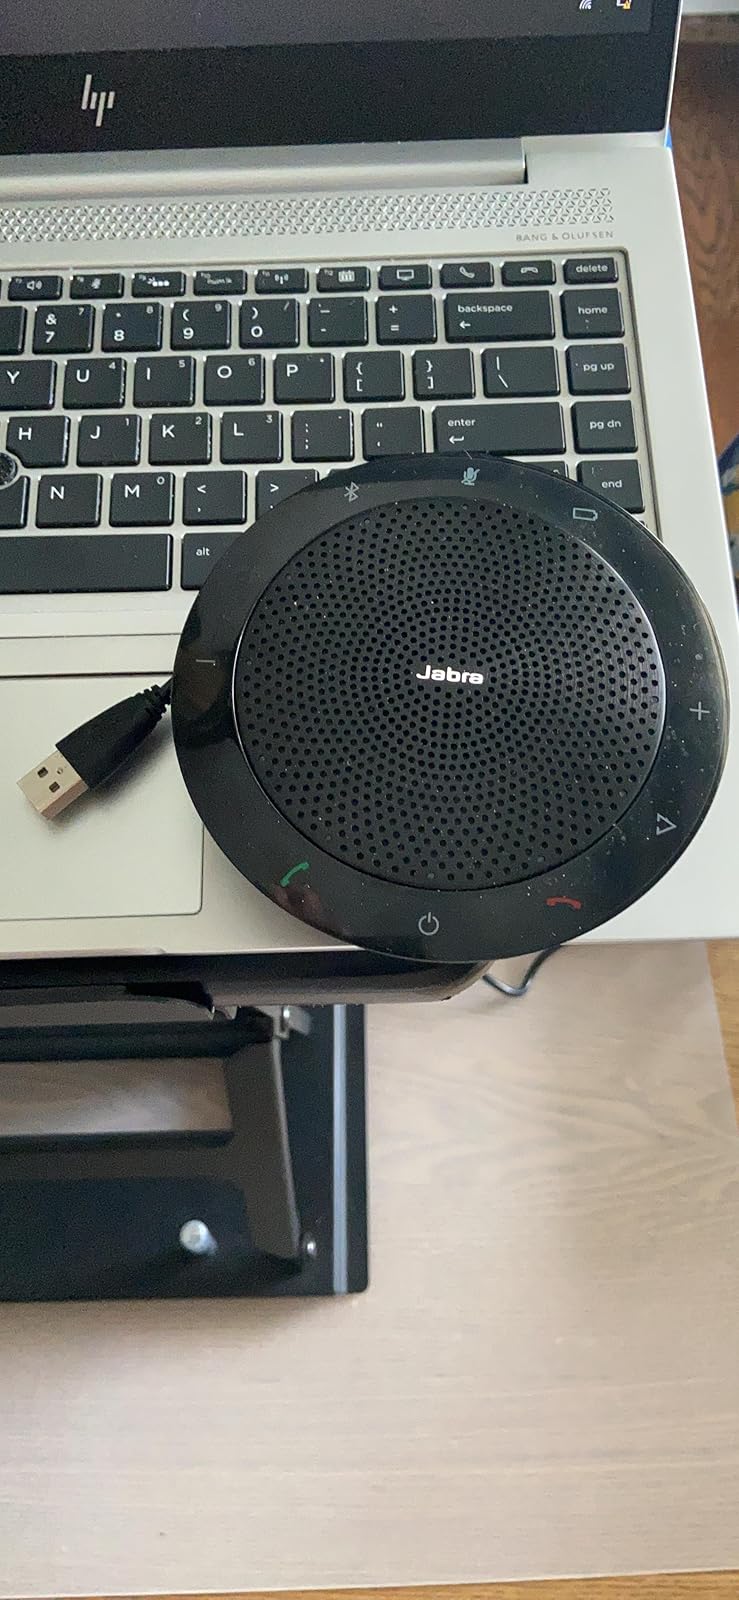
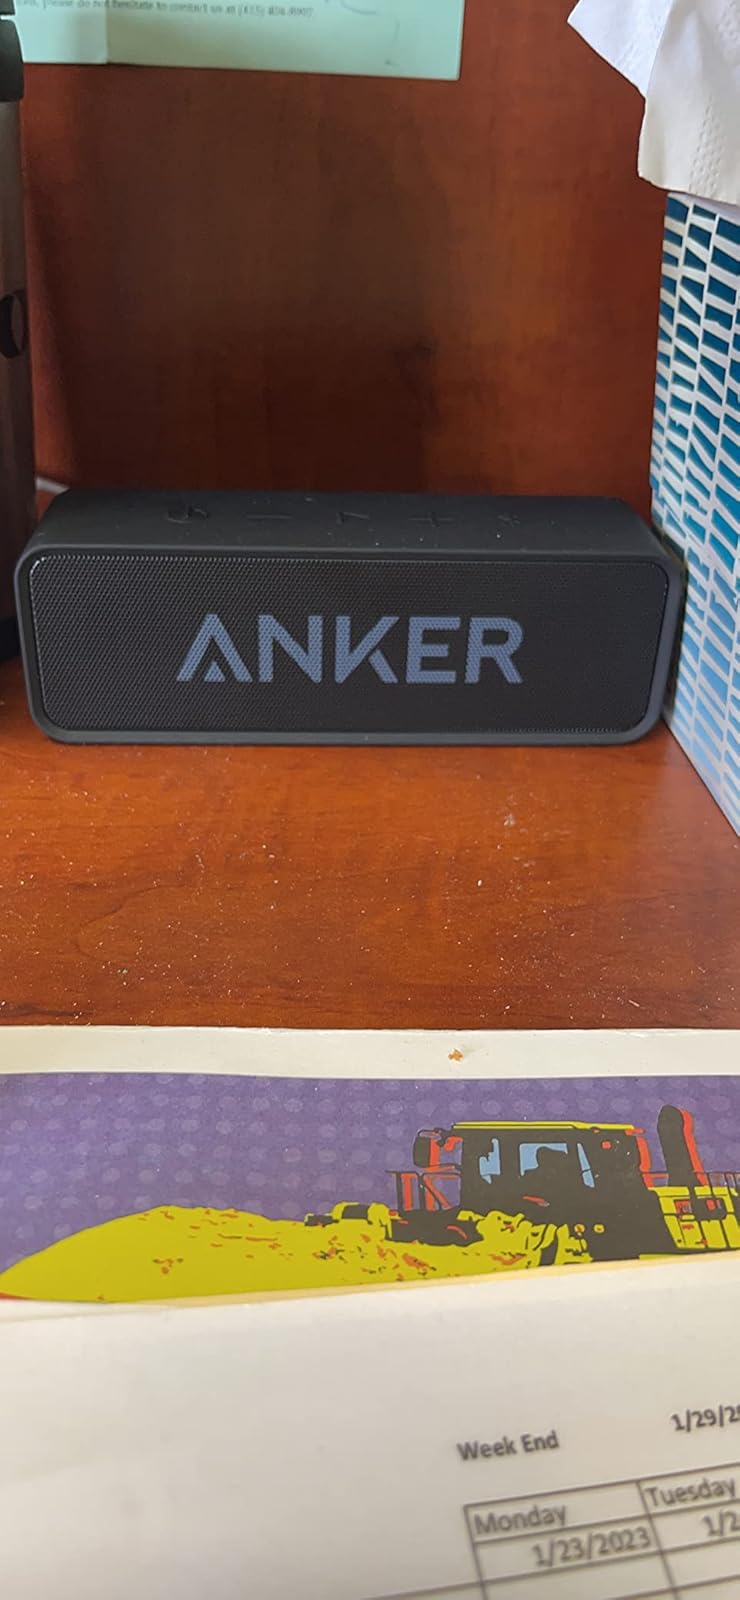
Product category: speaker
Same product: no